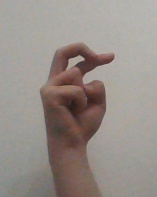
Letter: zay